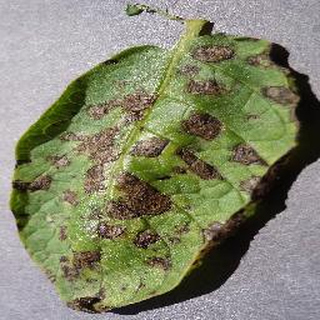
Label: potato_early_blight